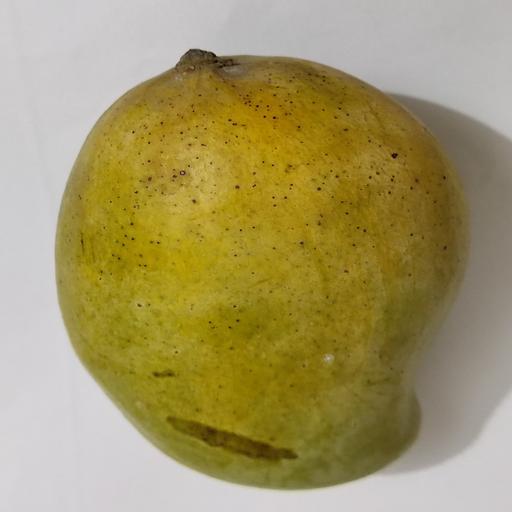
Crop type: Mango_Amrapali